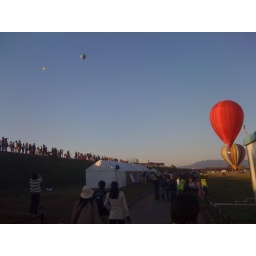
Oct. 12, 2009. Beautiful blue sky day to go &amp;quot;up, up and away&amp;quot; in a hot air balloon.